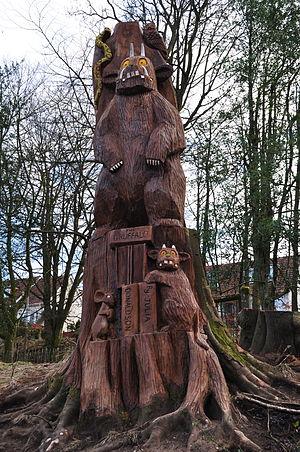
Bearsden est une ville d'Écosse, située dans le council area de l'East Dunbartonshire et dans la région de lieutenance du Dunbartonshire. Elle fait partie de l'agglomération de Glasgow, n'étant située qu'à 10 kilomètres du centre-ville. De 1975 à 1996, elle était la capitale administrative du district Bearsden and Milngavie, au sein de la région du Strathclyde.